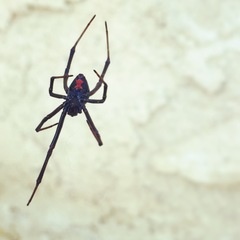
Species: Lactrodectus_hesperus